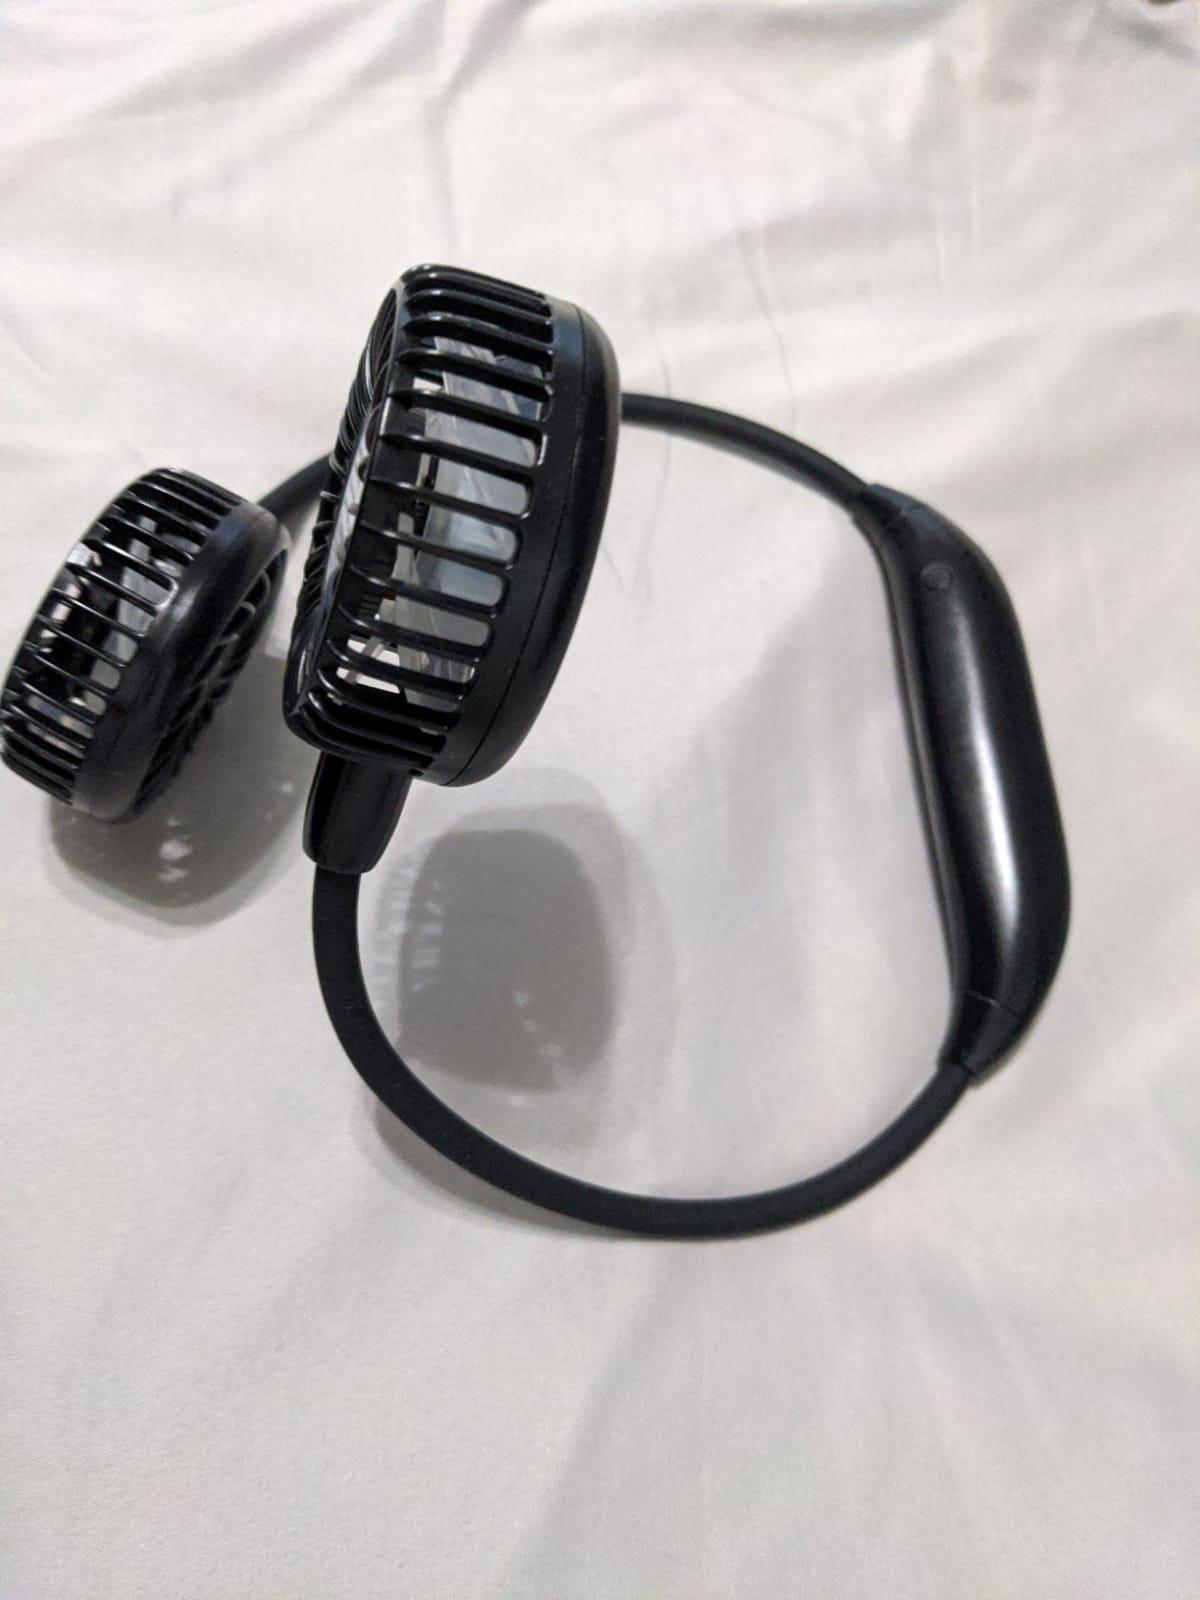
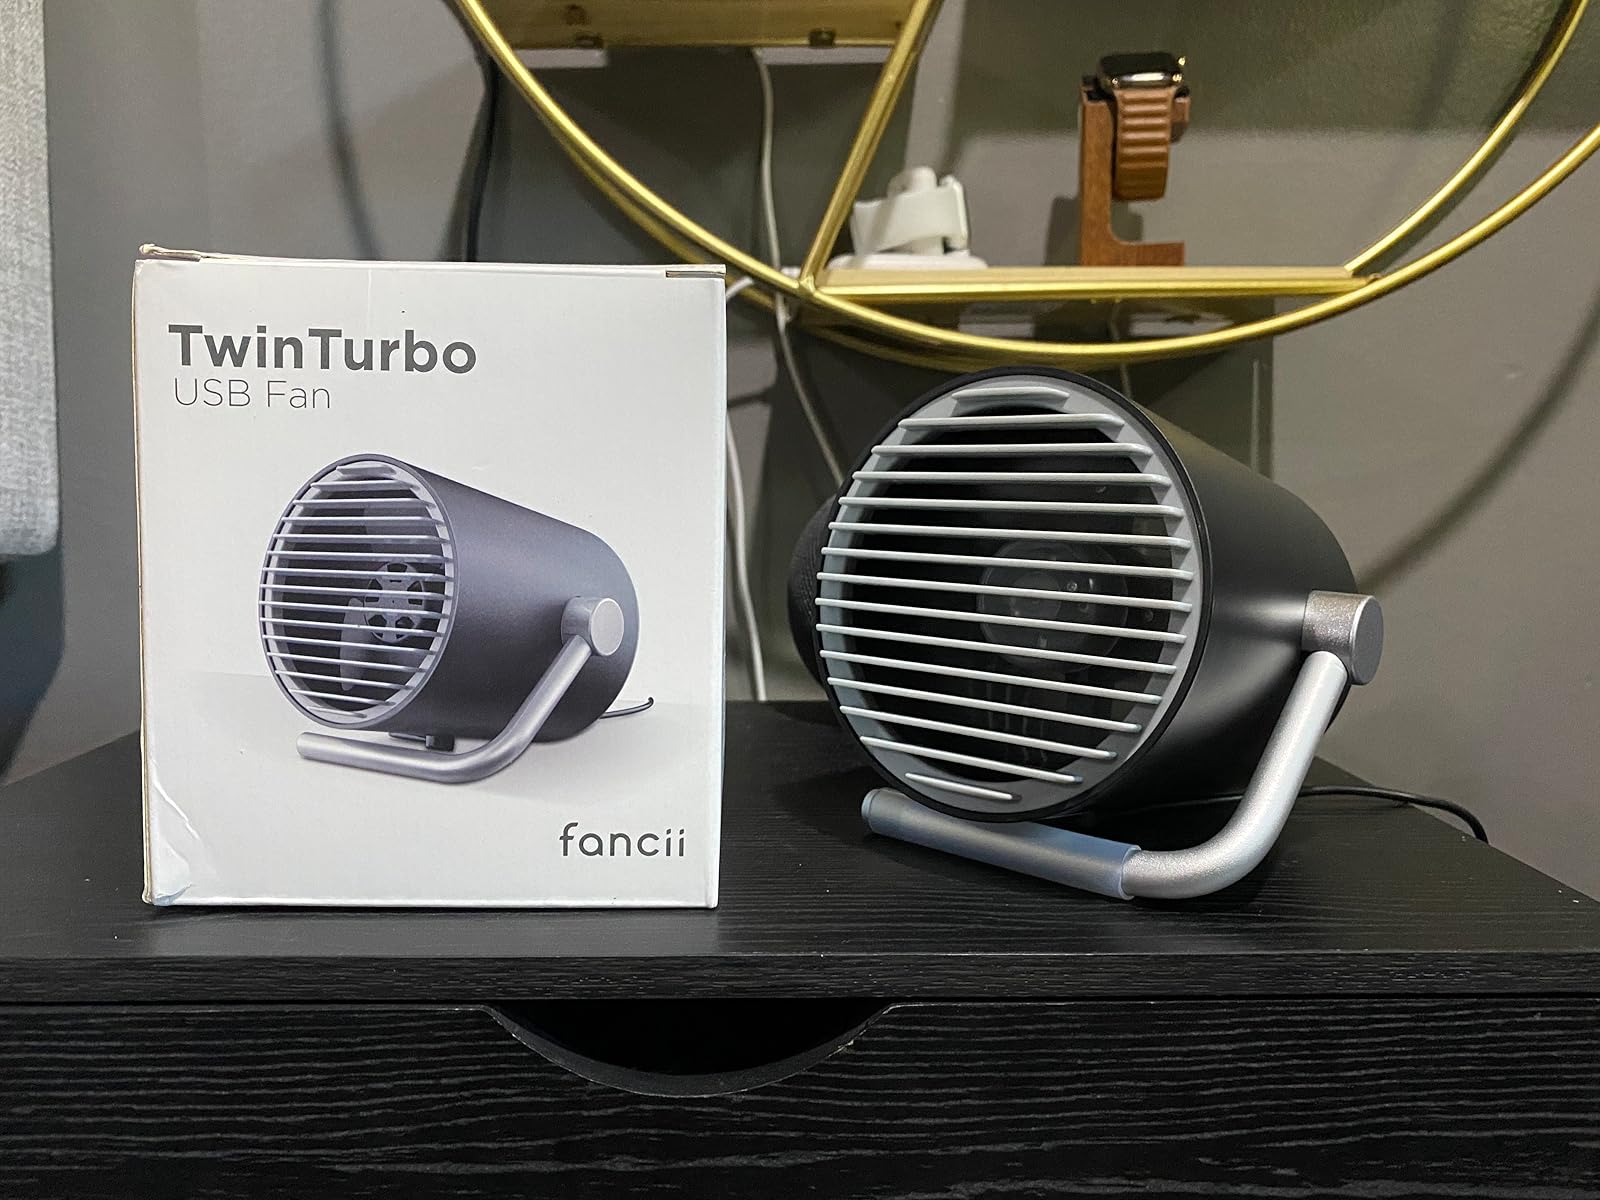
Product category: fan
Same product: no